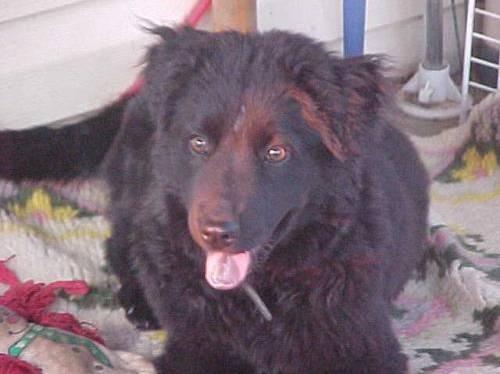
dog